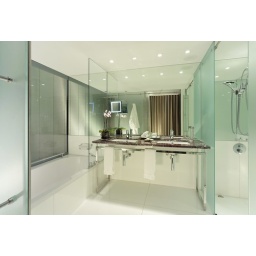
The Executive Suite's bathroom with white marble floor, glass window, sinks in black marble Saint Laurent and XL bathtub with shower.